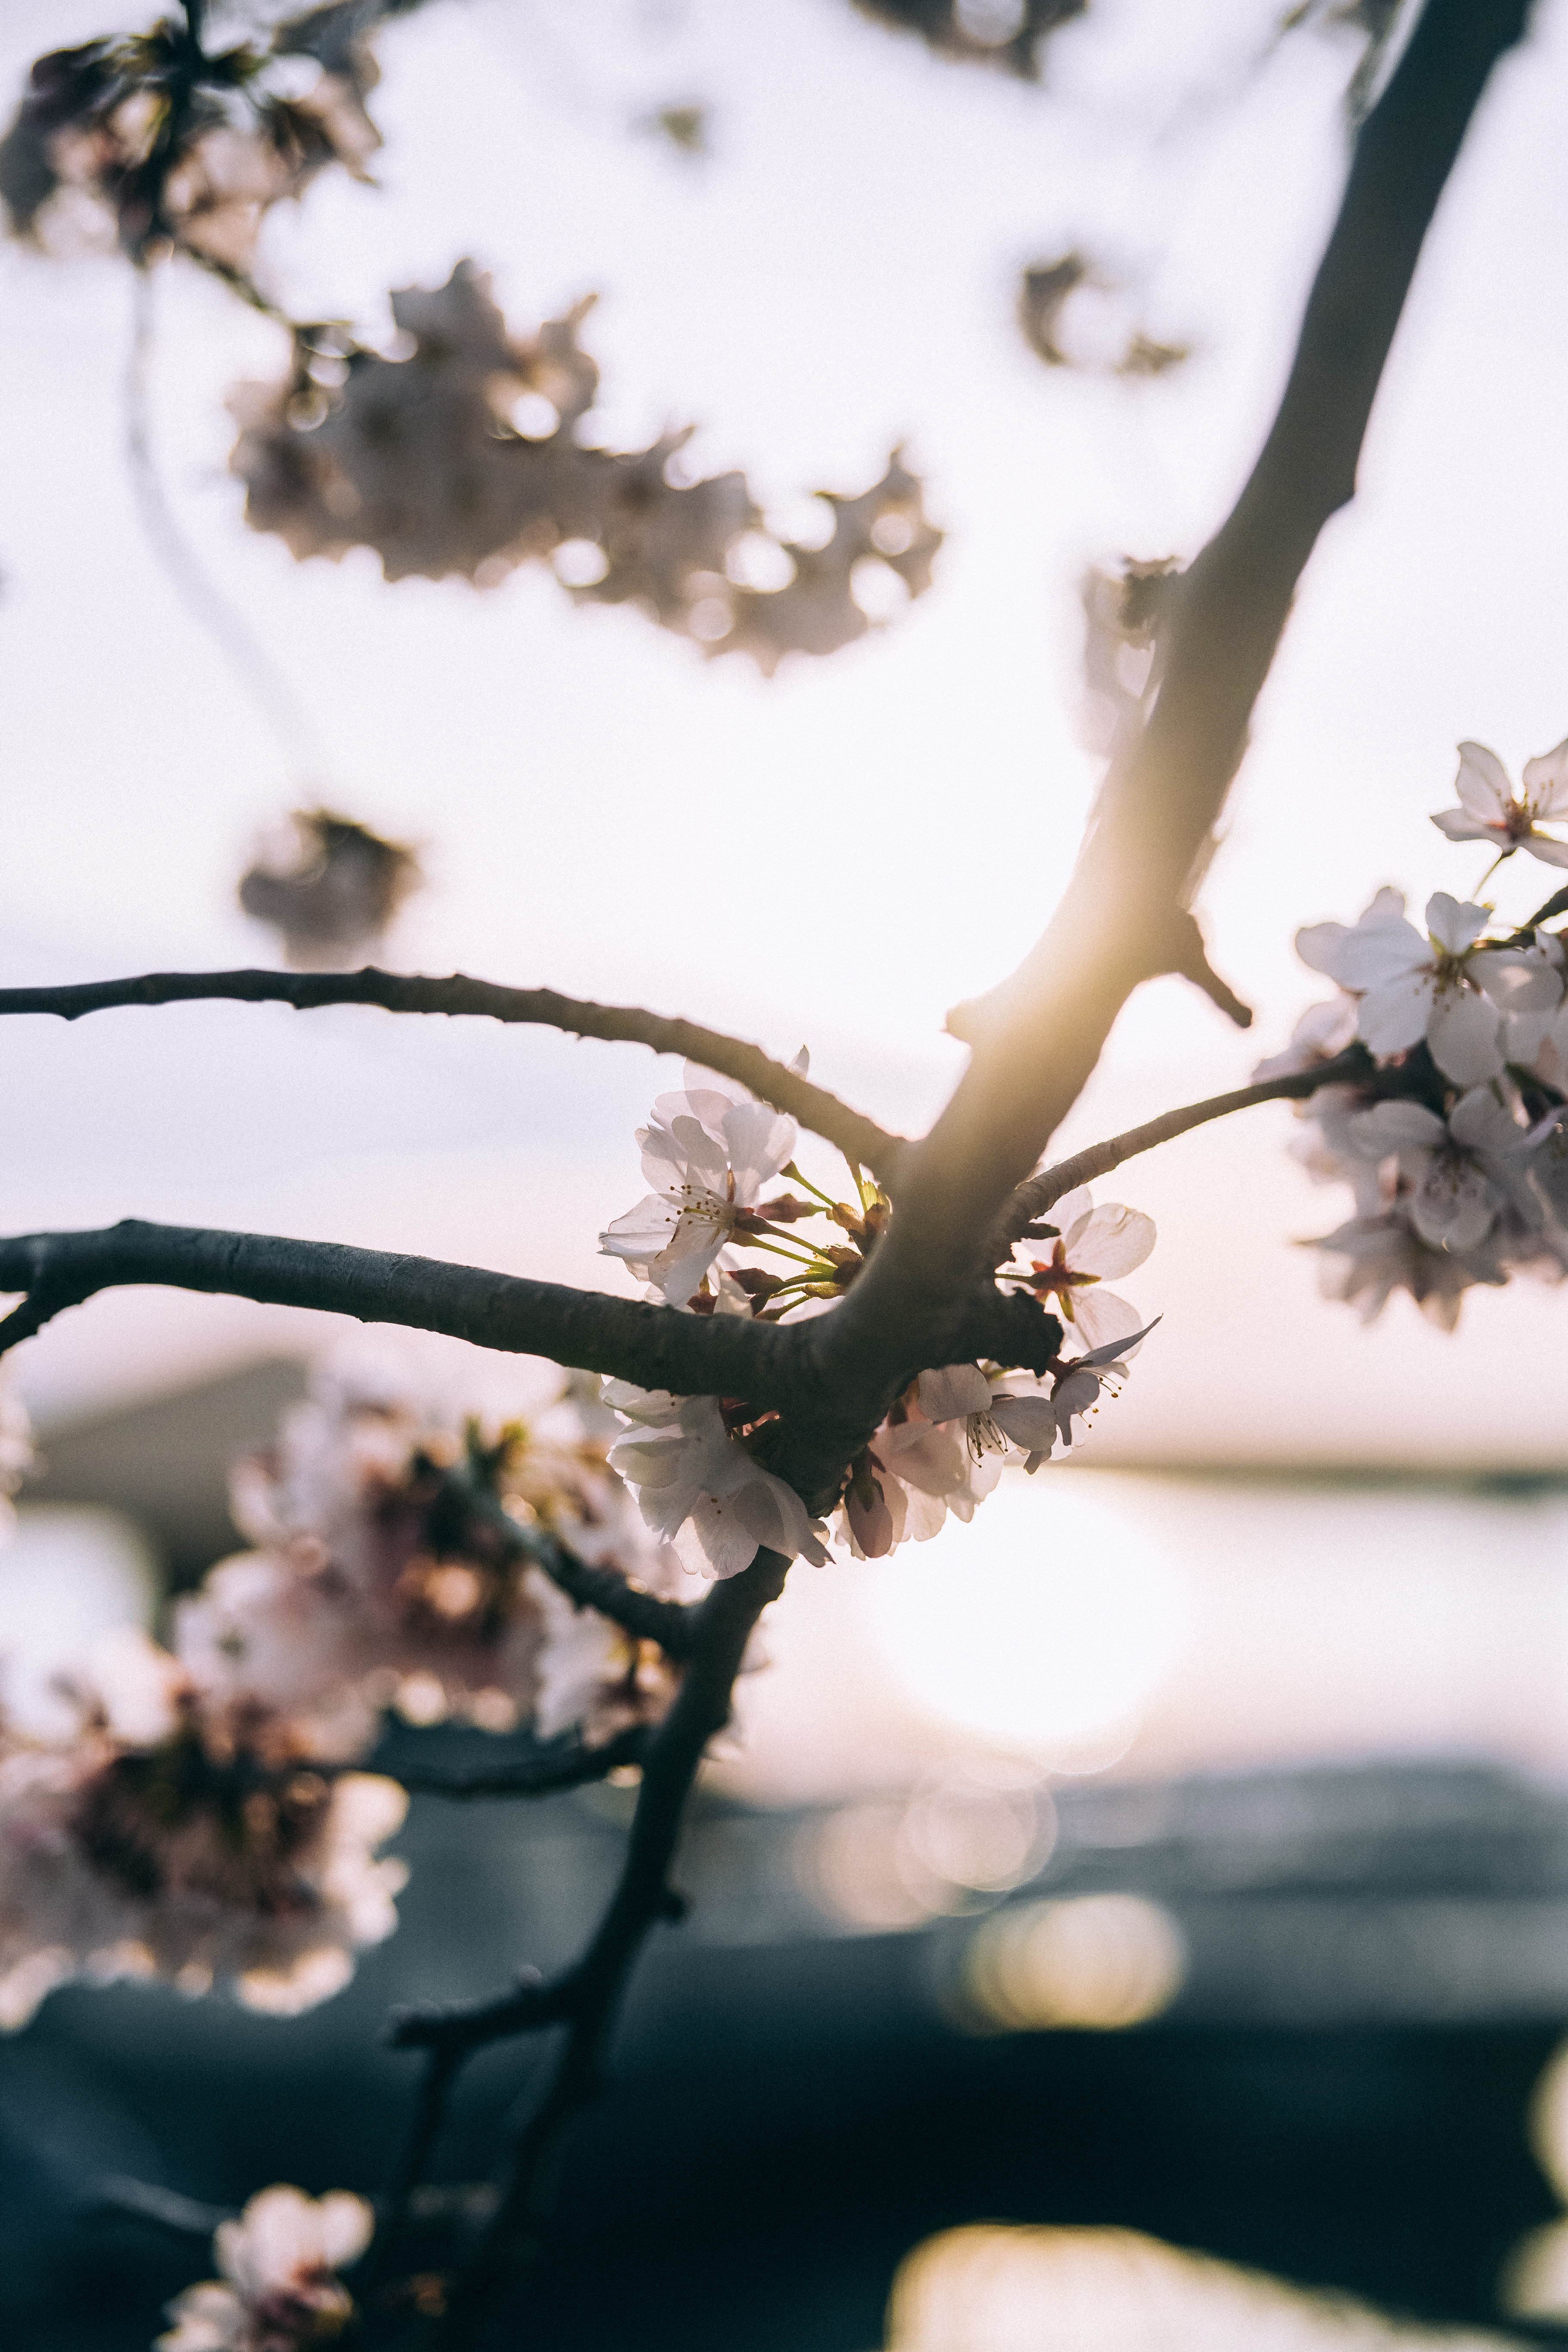
tree, branch, blossom, winter, plant, white, photography, leaf, flower, spring, botany, flora, season, cherry blossom, twig, close up, macro photography